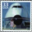
Label: airplane